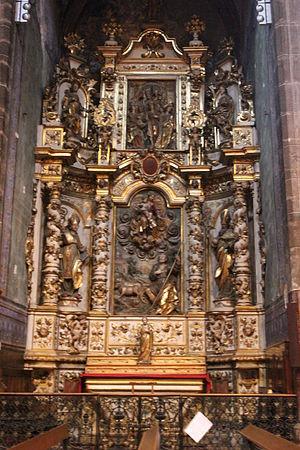
Prades (Pyrénées-Orientales, France), église Saint Pierre, retable de St Gaudérique.
L'église Saint-Pierre de Prades est l'église paroissiale catholique de Prades, dans le département des Pyrénées-Orientales région Languedoc-Roussillon, en France. D'origine romane, comme en atteste son clocher, l'église a été reconstruite au XVIIᵉ et XVIIIᵉ siècles.